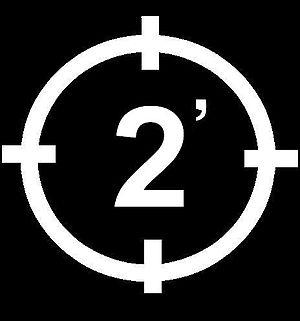
2 Minutos, également appelé Dos Minutos o 2', est un groupe de punk rock argentin, originaire de Valentín Alsina, dans la Province de Buenos Aires.